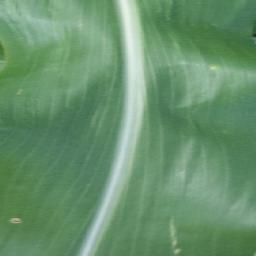
Label: Corn___healthy